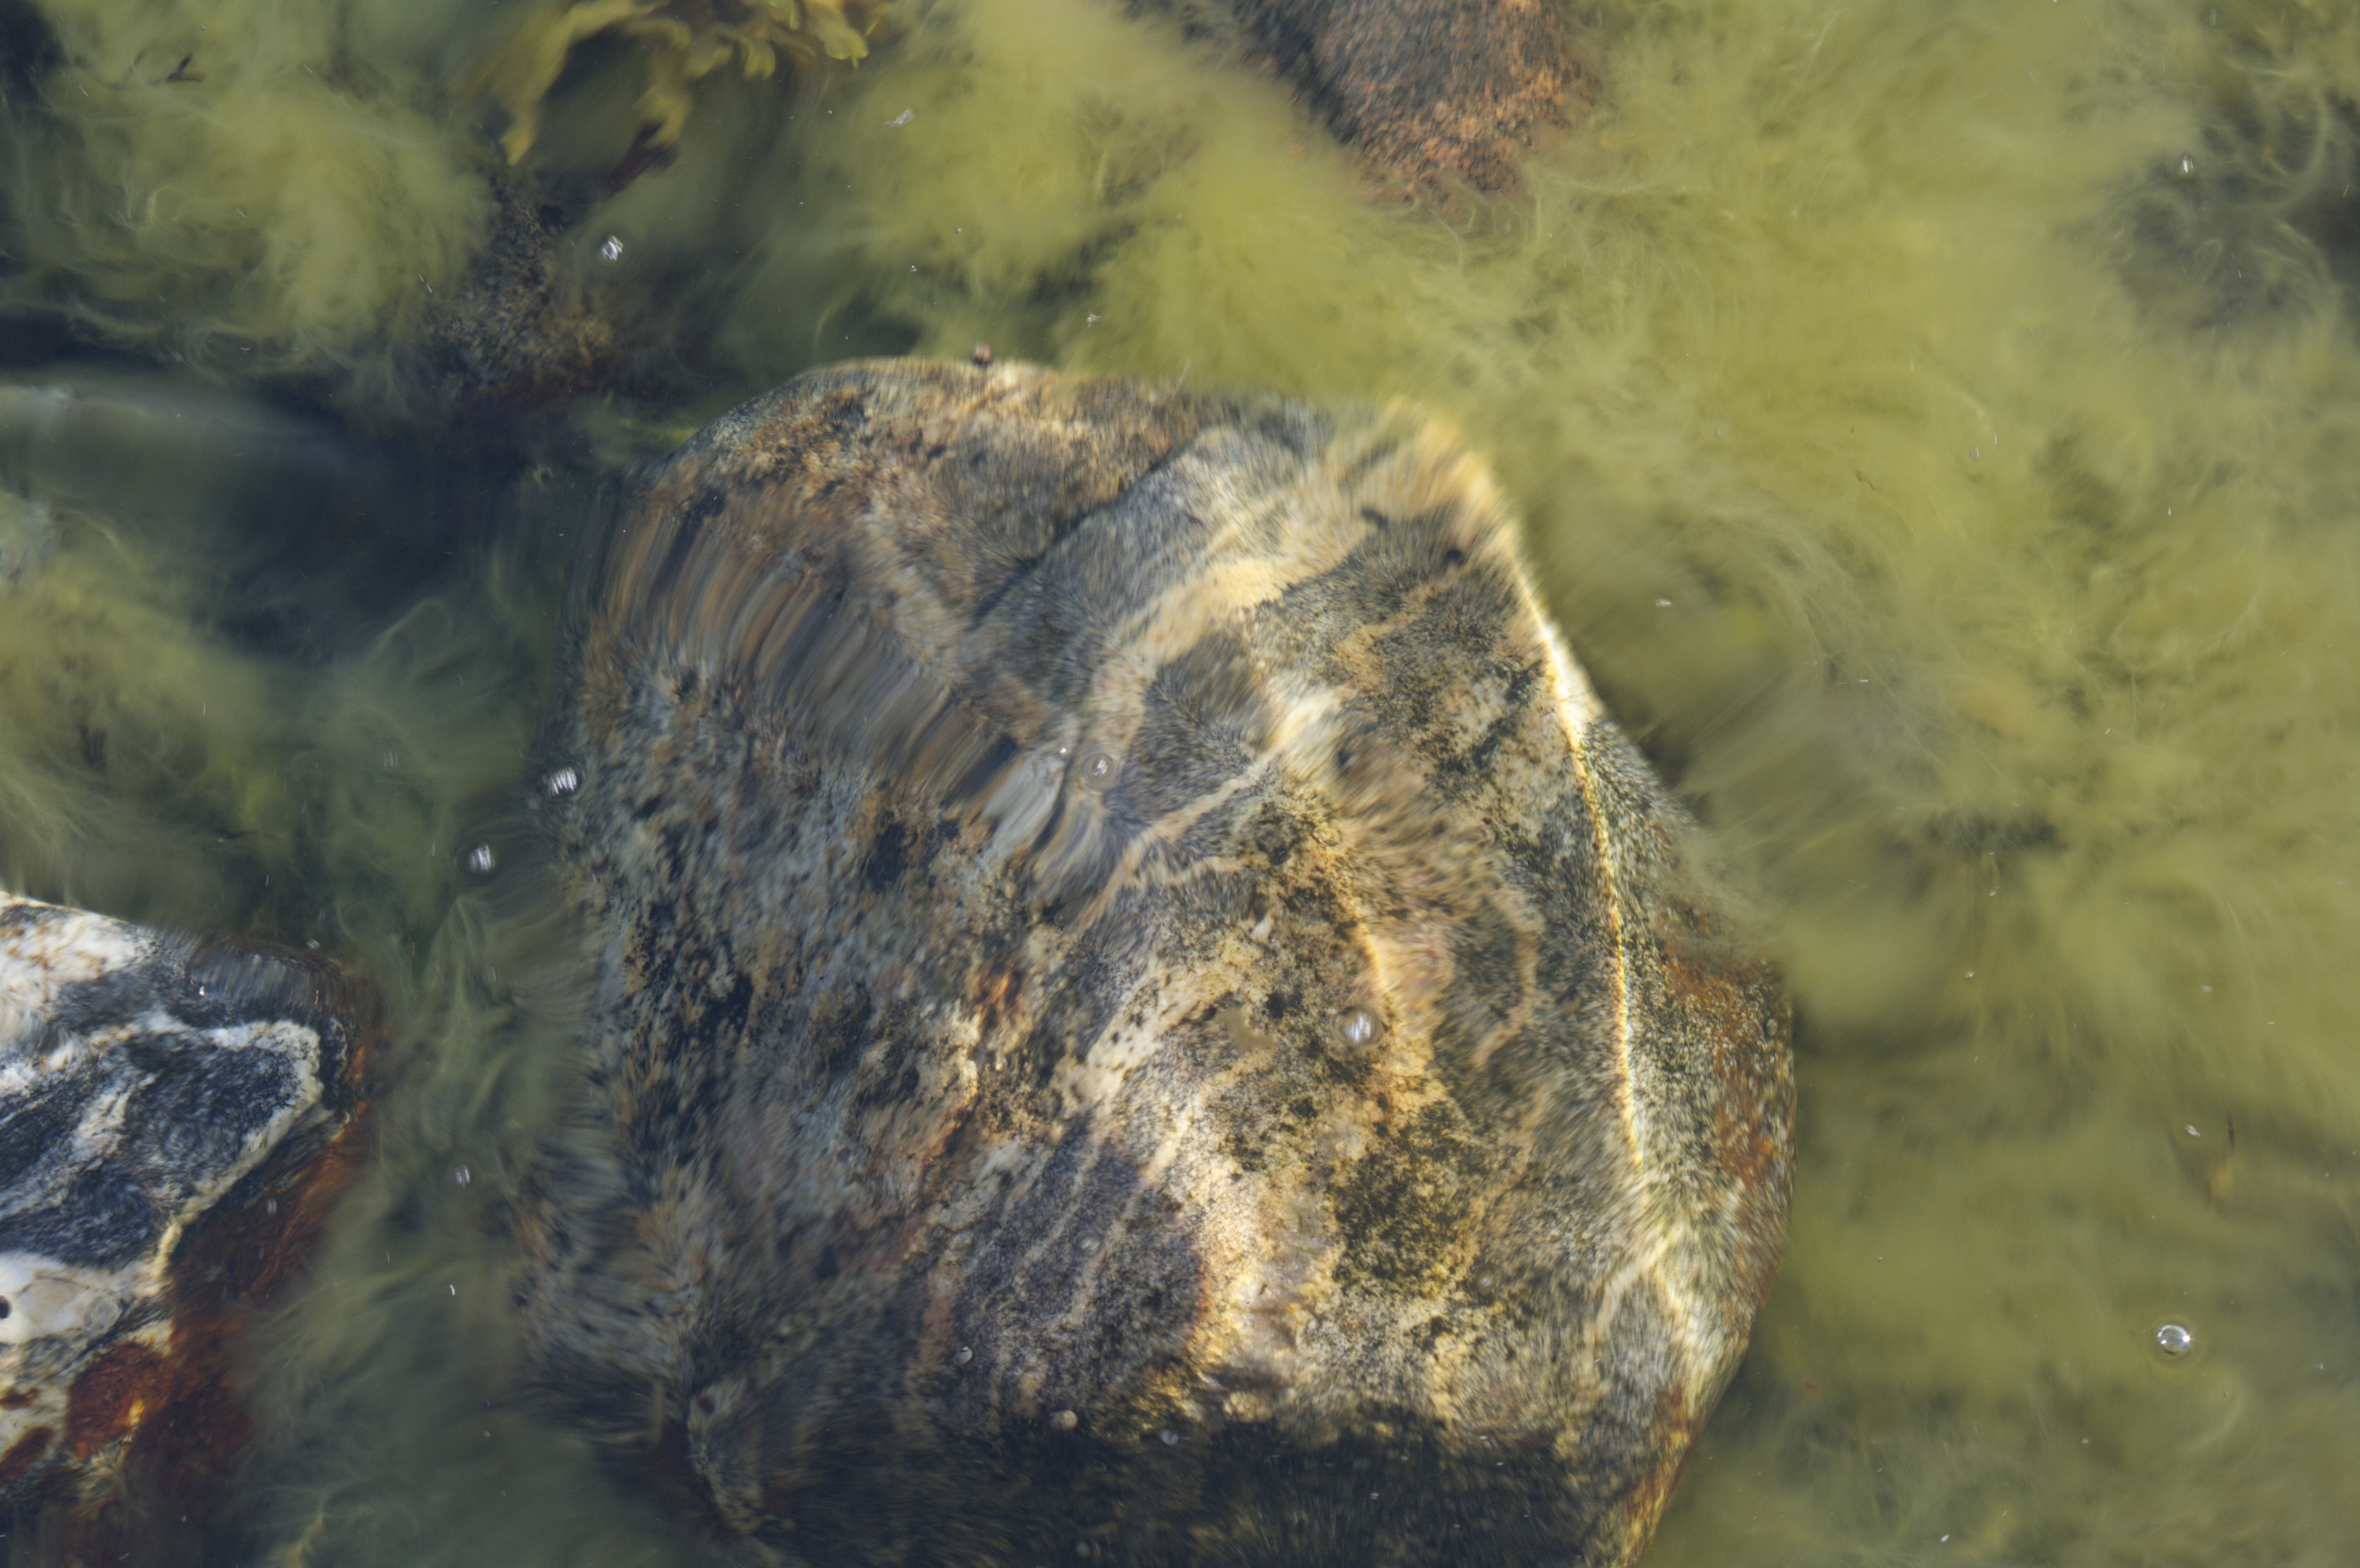
sea, water, nature, rock, stone, wildlife, underwater, stream, reflection, turtle, geology, seagrass, marine biology, the ocean floor